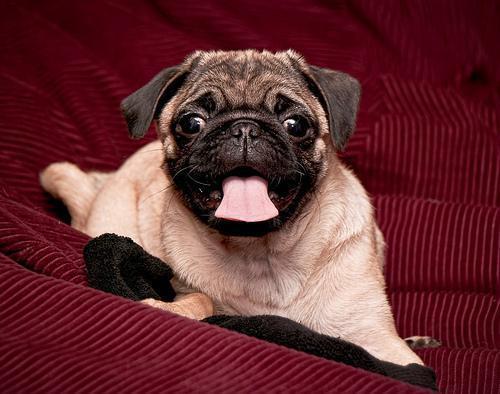
pug